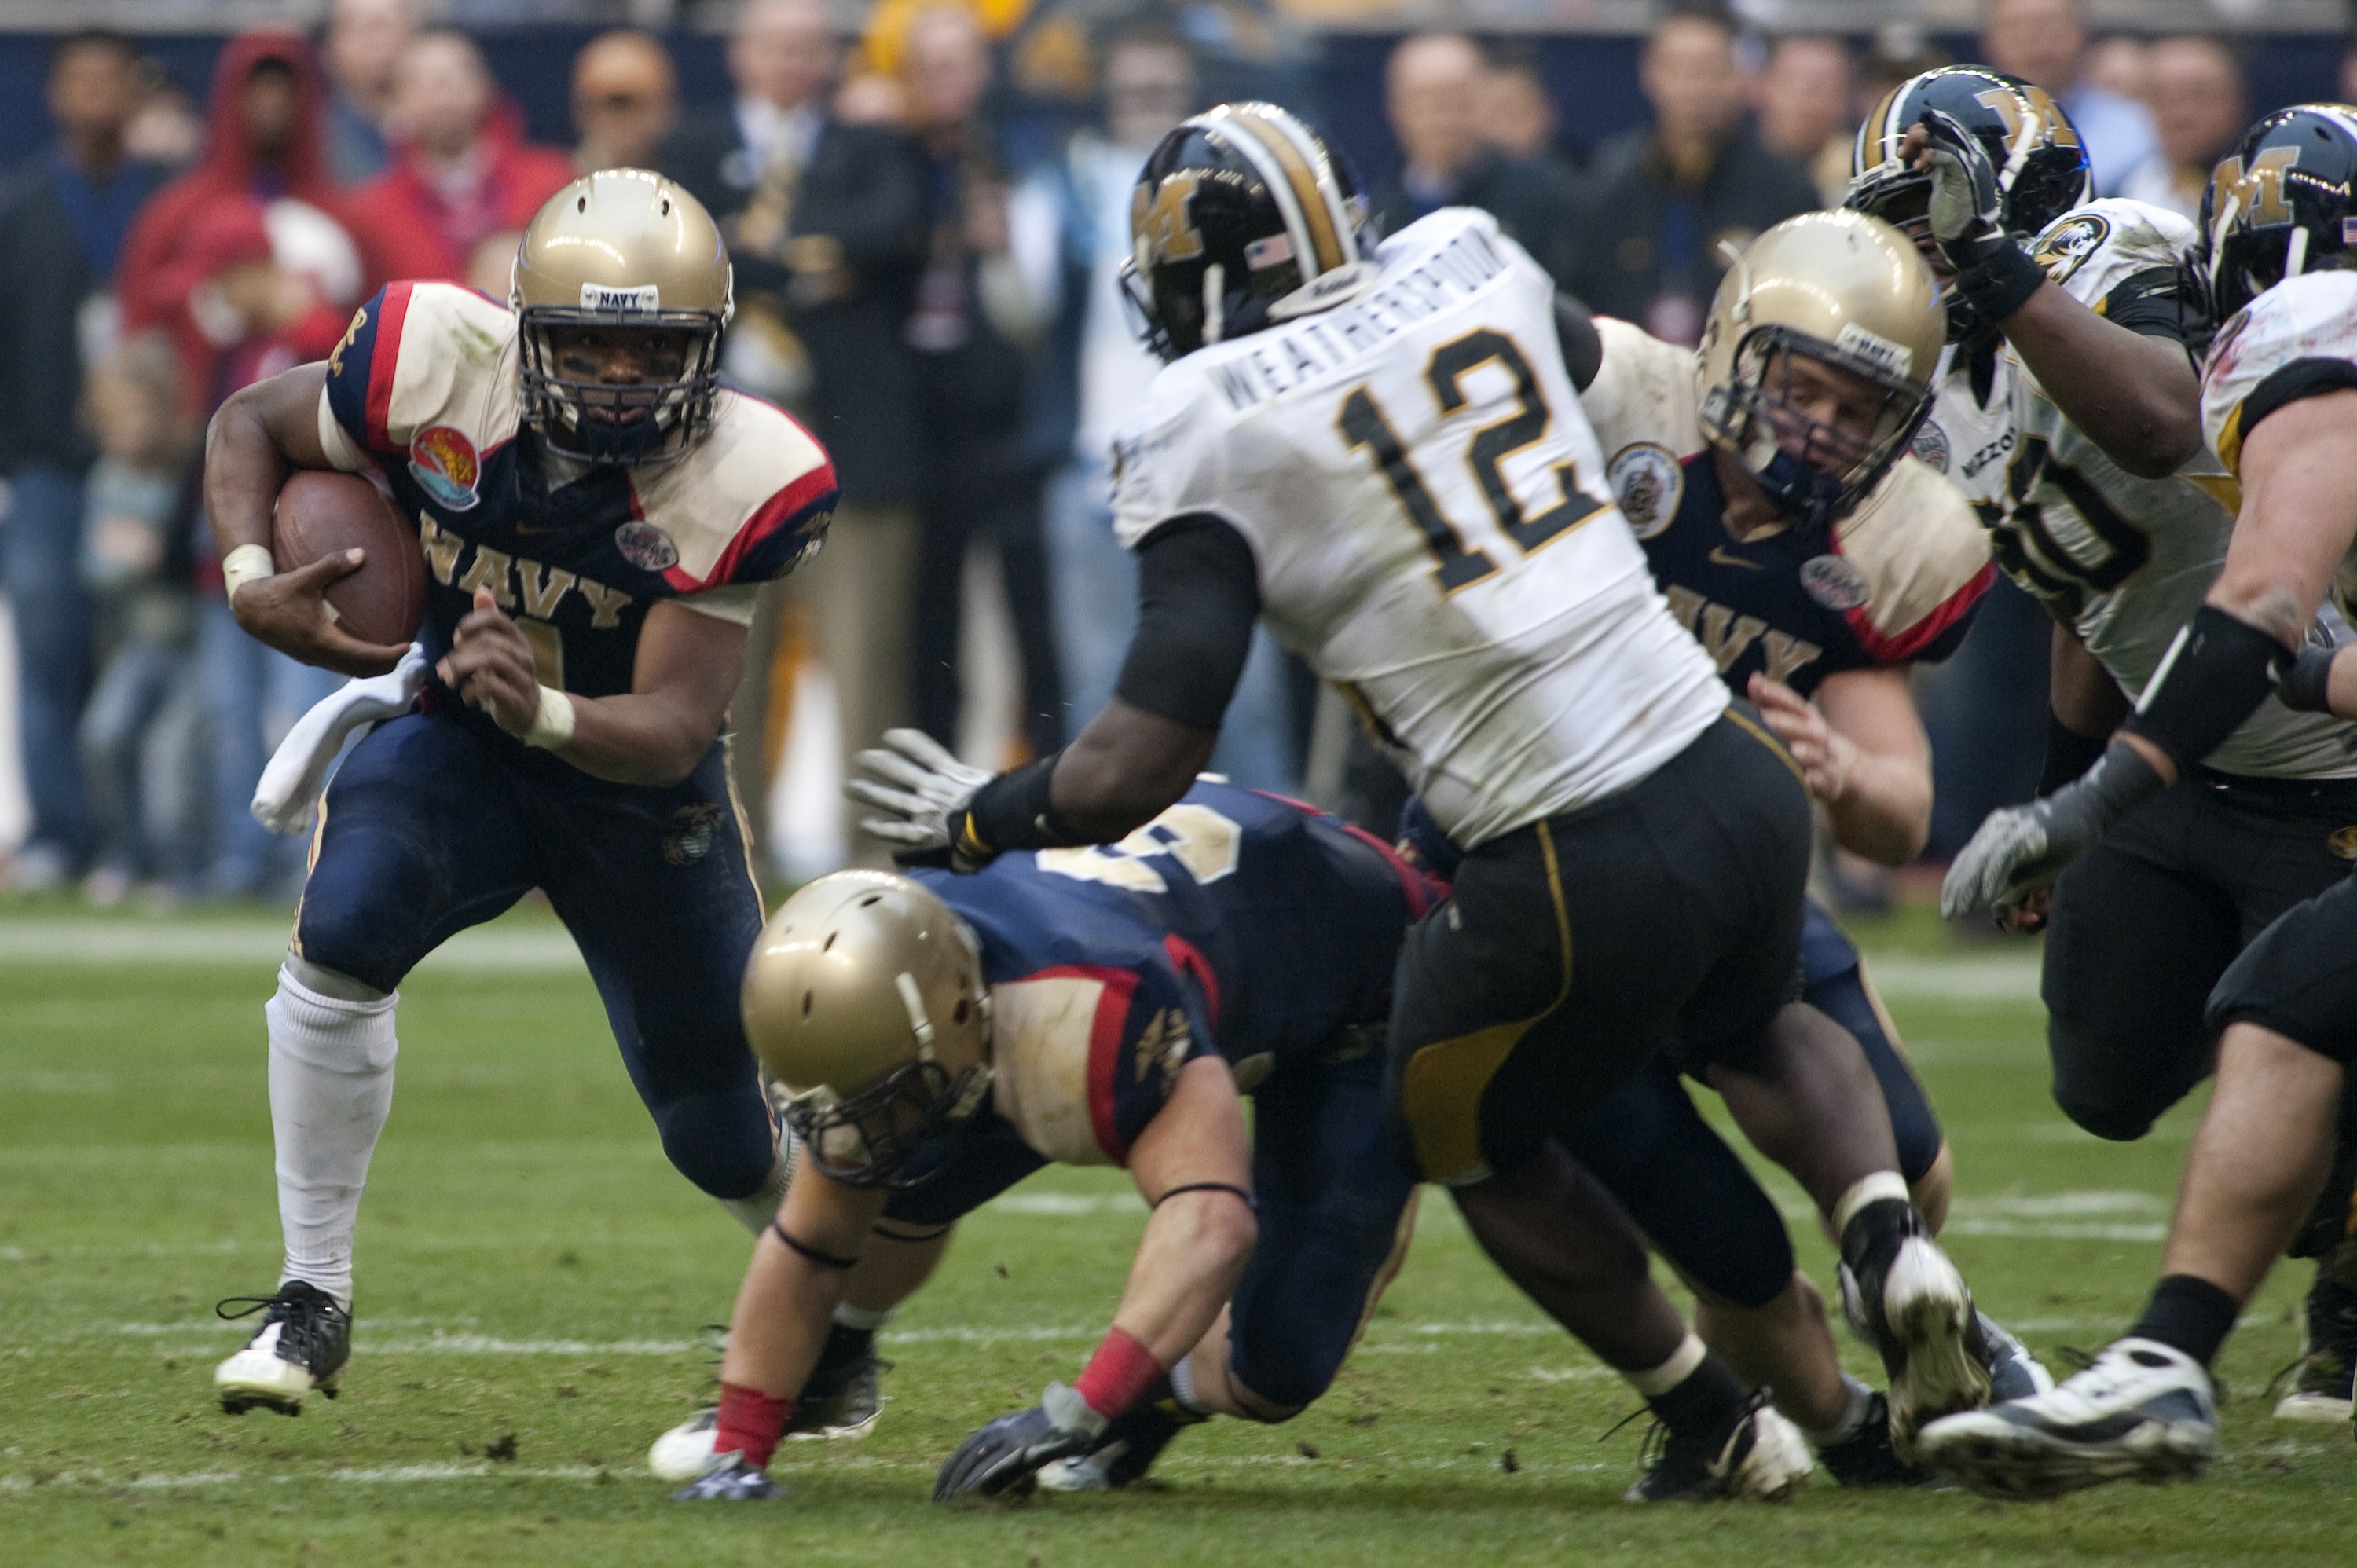
grass, structure, sport, play, running, action, soccer, playing, football, stadium, player, competition, team, american football, sports, ball, receiver, tackle, football player, ball carrier, gridiron, ball game, canadian football, sport venue, arena football, gridiron football, rugby football